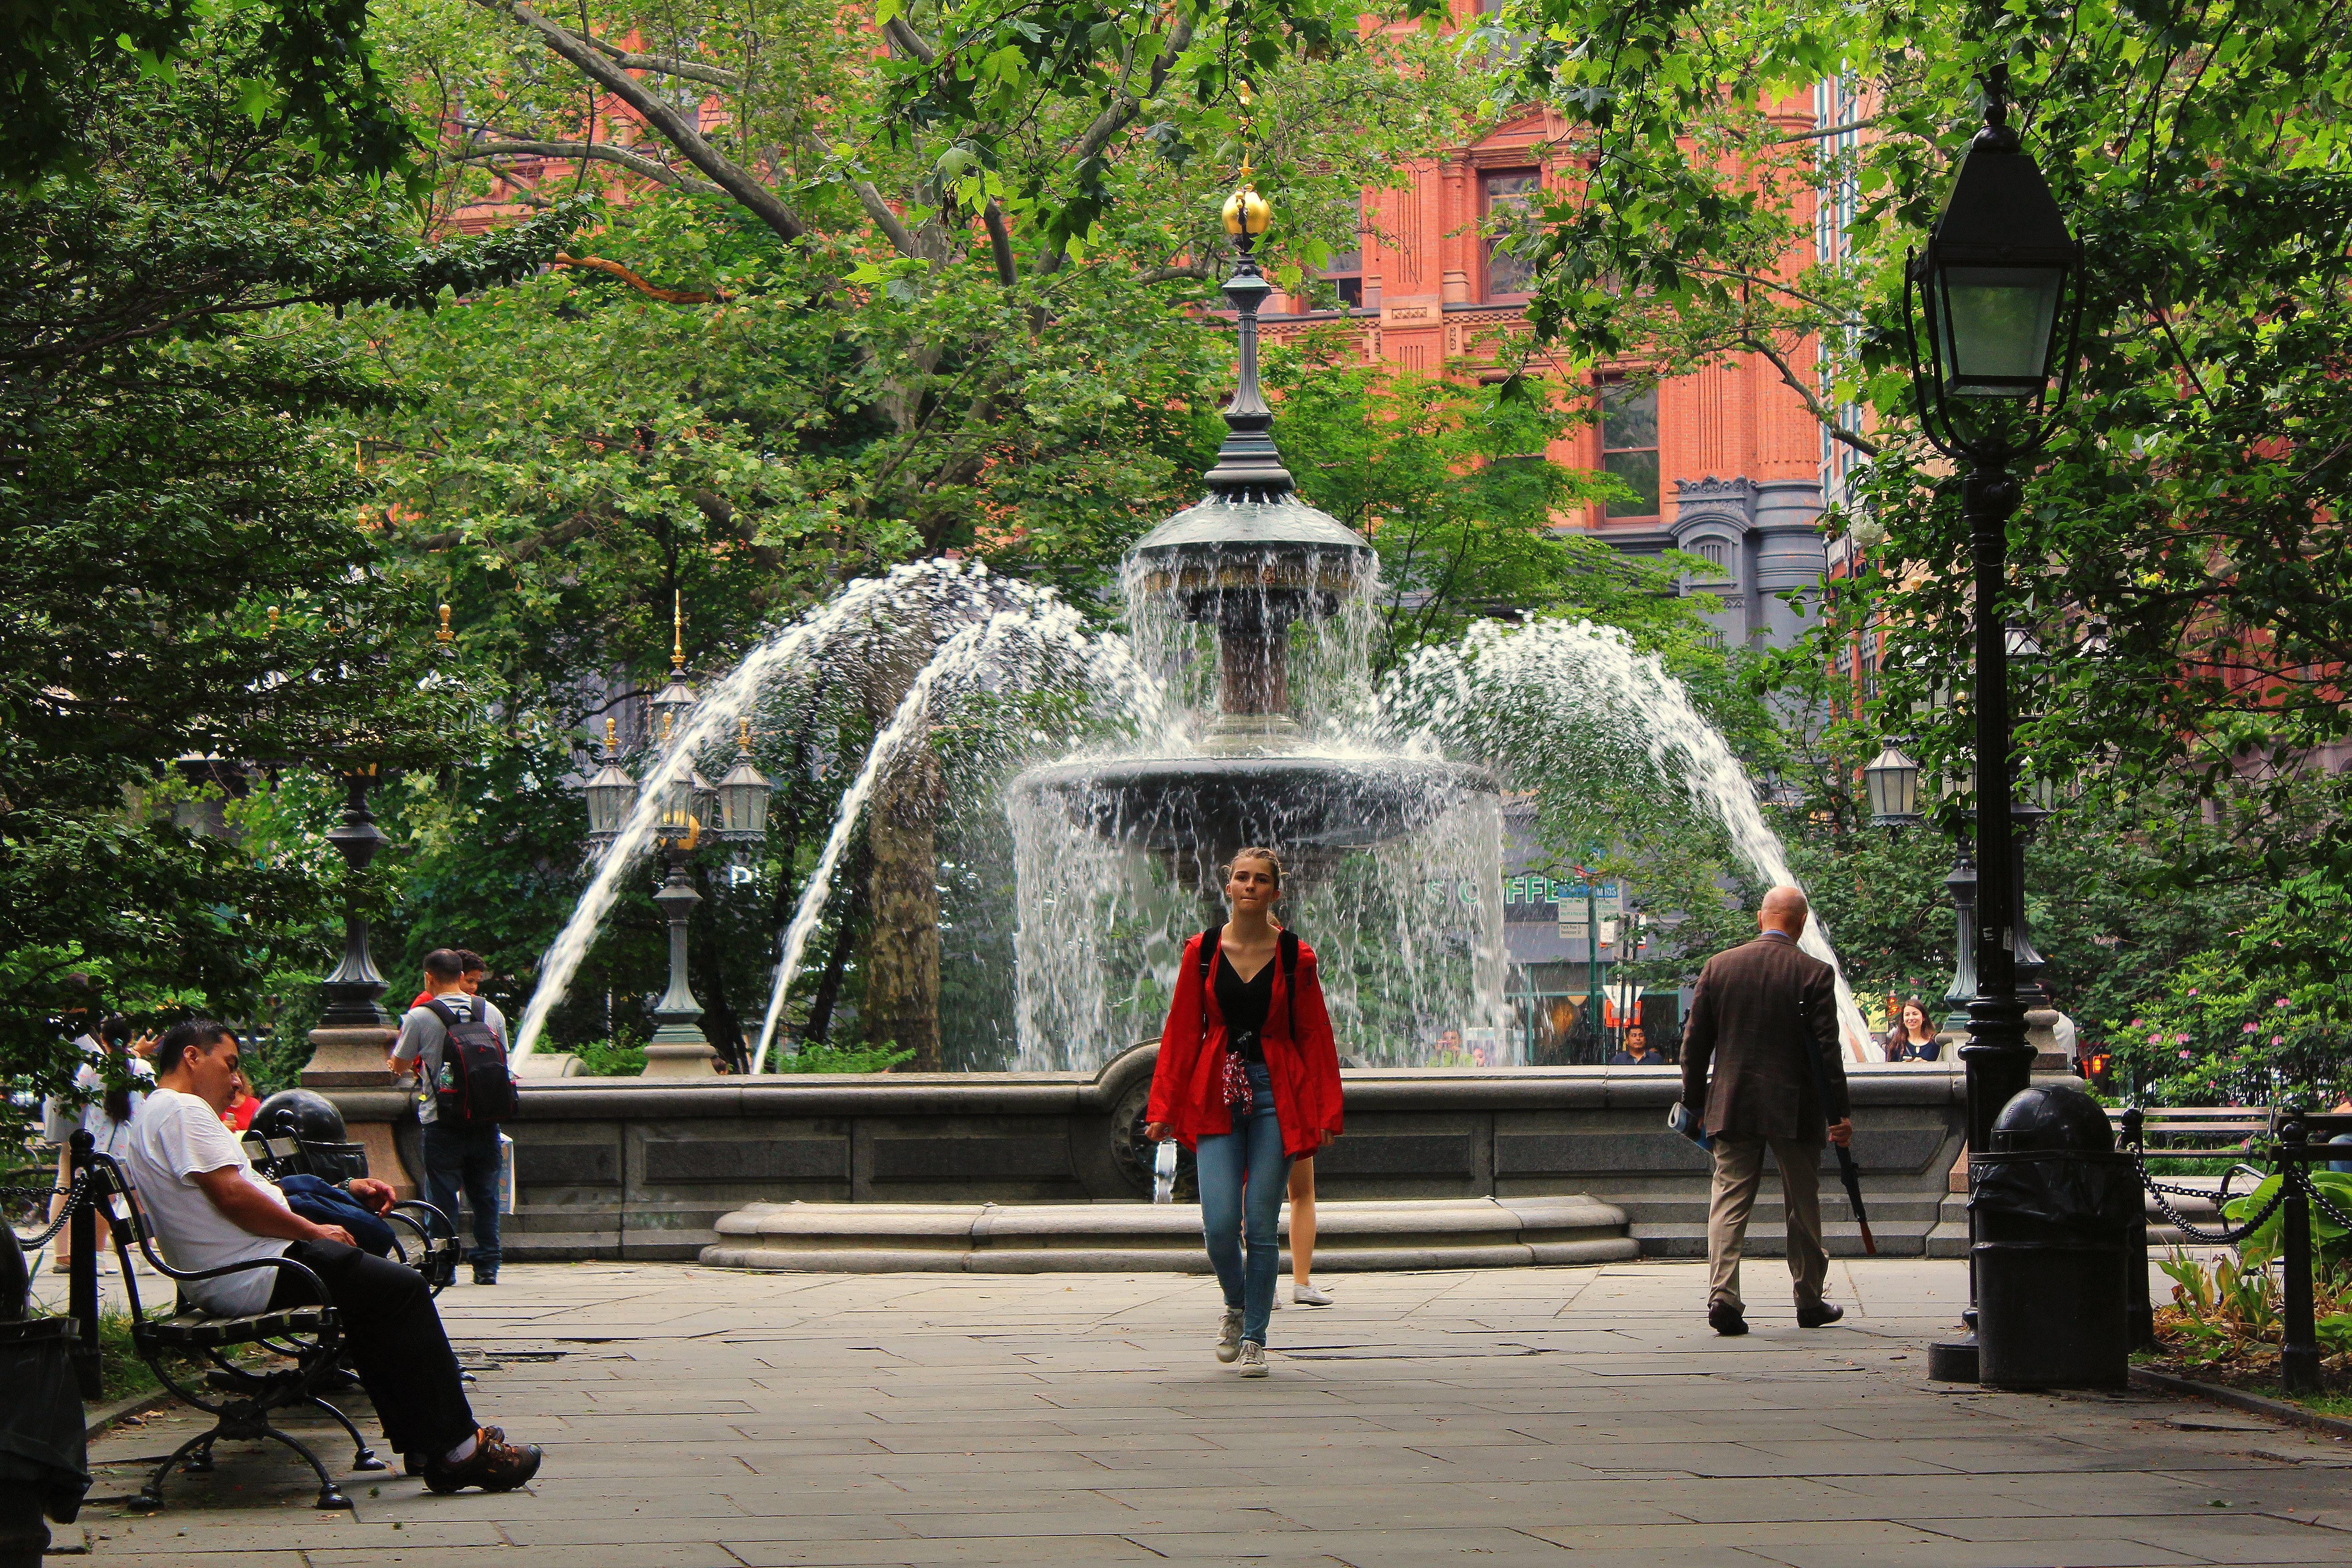
tree, plaza, autumn, park, garden, fountain, shrine, town square, water feature